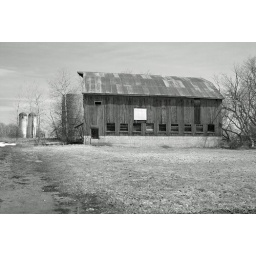
Abandoned barn with silos in field